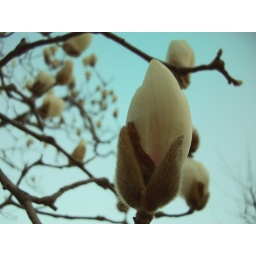
A close up of the large flower on the tree by the temple.